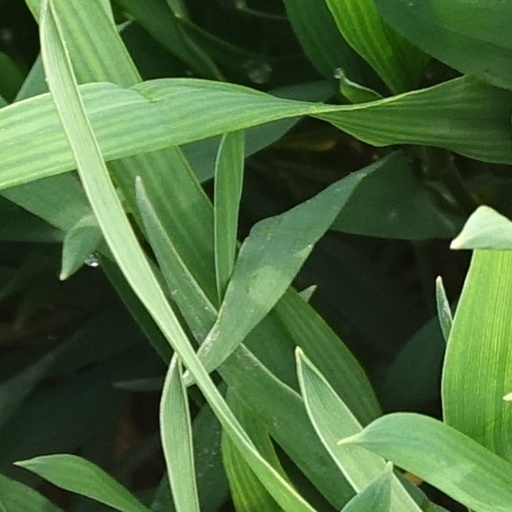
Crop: wheat